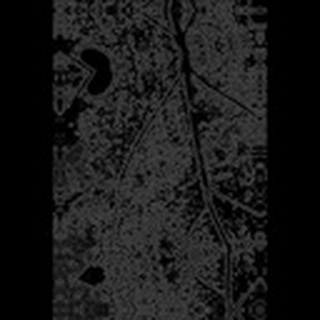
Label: cotton_aphids